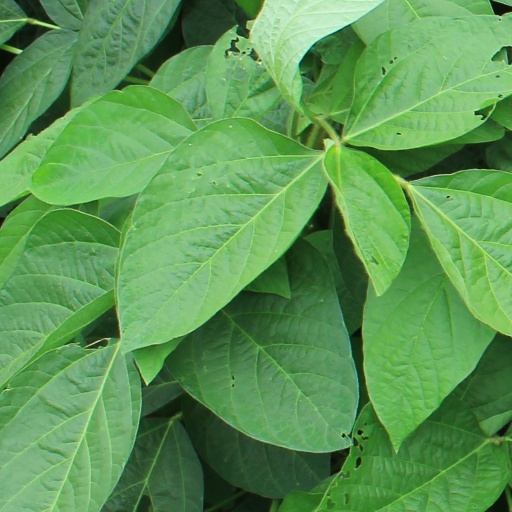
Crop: soybean